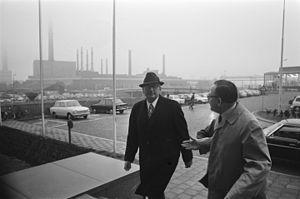
Marais Viljoen est un journaliste, un homme d'État et un chef d'État sud-africain.